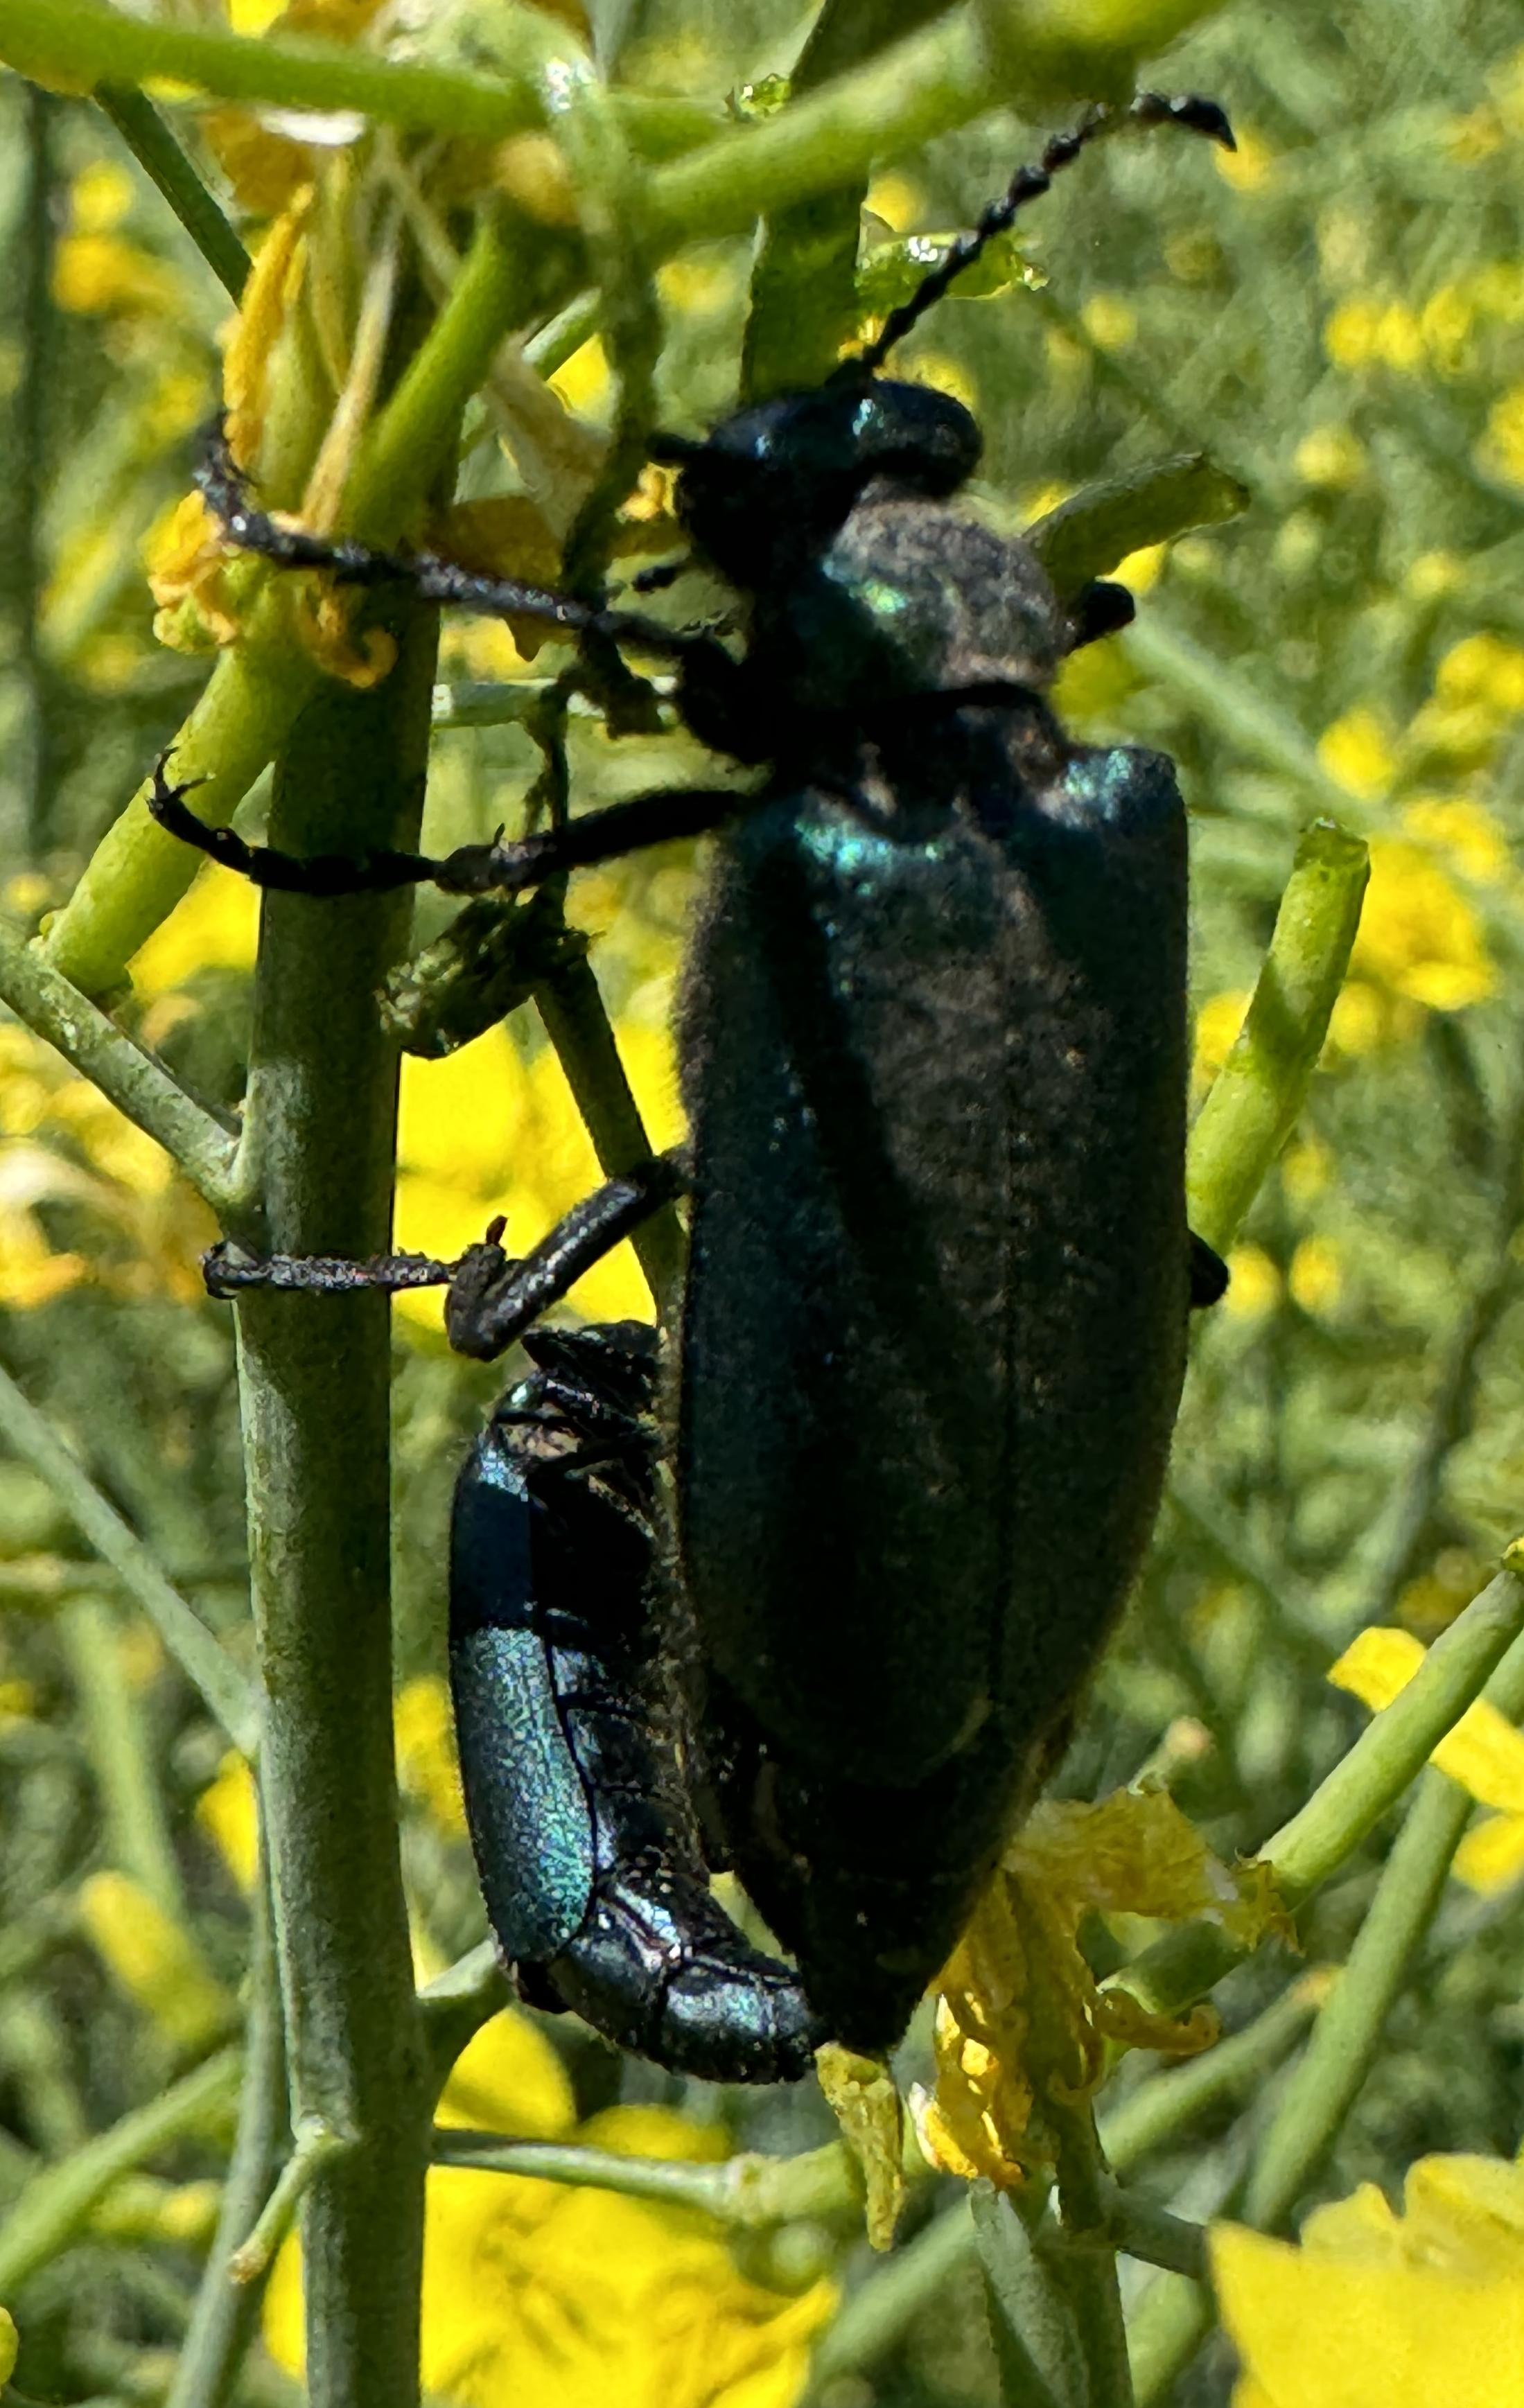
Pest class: occasional_pest